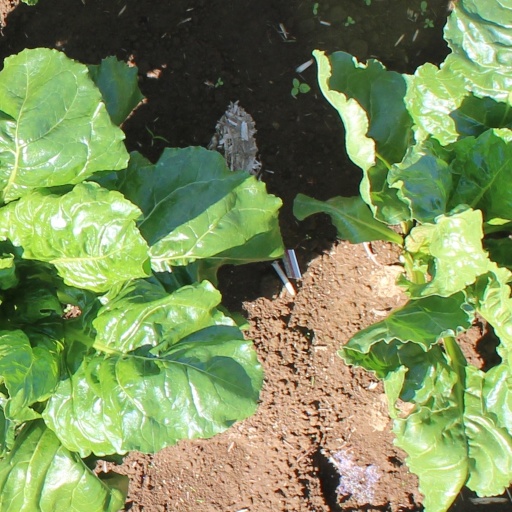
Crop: sugar beet